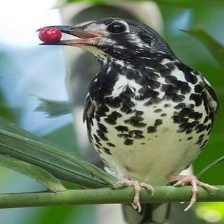
Species: ASHY THRUSHBIRD
Scientific name: GEOKICHLA CINEREA